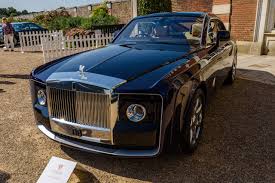
Vehicle type: Cars